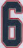
Number: 6